Ocean

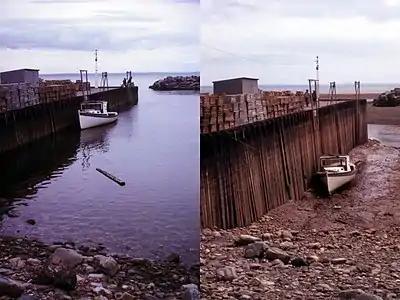
High tide and low tide in the Bay of Fundy, Canada

Tides are the regular rise and fall in water level experienced by oceans, primarily driven by the Moon's gravitational tidal forces upon the Earth. Tidal forces affect all matter on Earth, but only fluids like the ocean demonstrate the effects on human timescales. (For example, tidal forces acting on rock may produce tidal locking between two planetary bodies.) Though primarily driven by the Moon's gravity, oceanic tides are also substantially modulated by the Sun's tidal forces, by the rotation of the Earth, and by the shape of the rocky continents blocking oceanic water flow. (Tidal forces vary more with distance than the "base" force of gravity: the Moon's tidal forces on Earth are more than double the Sun's, despite the latter's much stronger gravitational force on Earth. Earth's tidal forces upon the Moon are 20x stronger than the Moon's tidal forces on the Earth.)